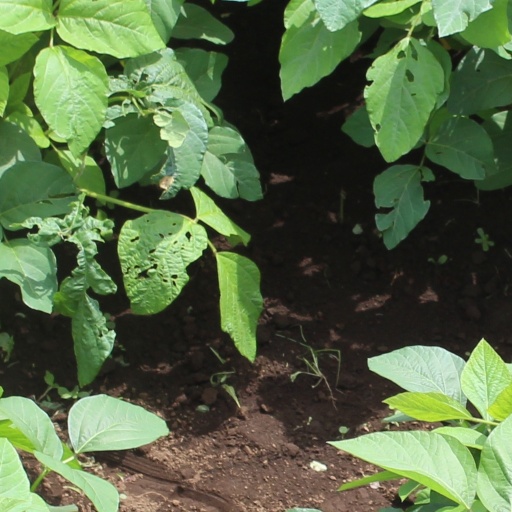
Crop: soybean